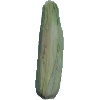
Label: corn_husk